Steve Egboro

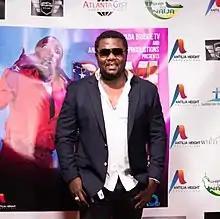
Steve Egboro at the Bovi Man on Fire Comedy event in Atlanta, Georgia

Steve Egboro Is Atlanta based filmmaker, event manager, Oil & Gas Executive. He is the founder & CEO of Antilia Height Productions, a full service production company that operates in arts, entertainment, and recreation.